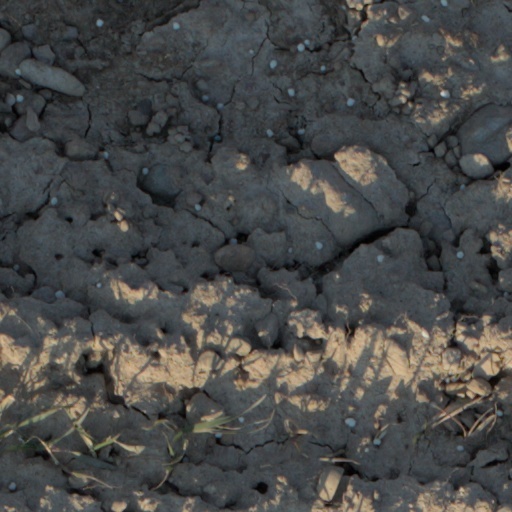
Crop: wheat